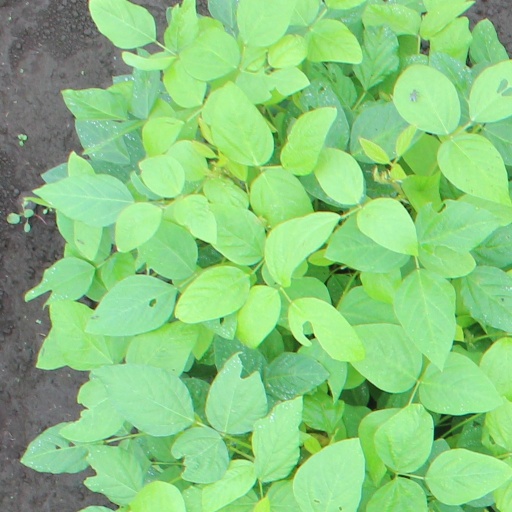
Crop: soybean